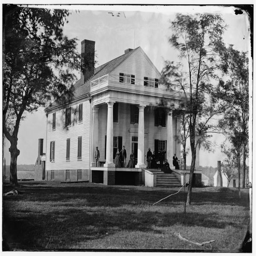
politician and family pose for a photograph on the porch of their house .